Raymond Couvègnes

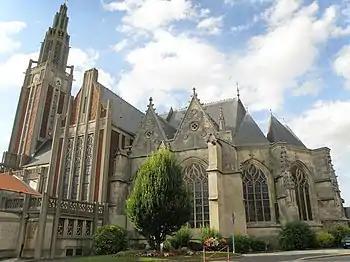
View of Roye's Église Saint-Pierre showing part rebuilt in reinforced concrete

Couvègnes completed two tympani for this church in Rouvroy. One of these is shown below.